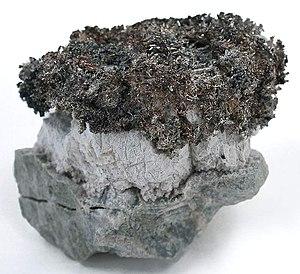
L'argent natif est une espèce minérale naturelle, corps simple métallique, dense et rare de formule chimique Ag, correspondant à l'élément chimique argent noté Ag. L'argent appartient à la classe minéralogique des éléments natifs.